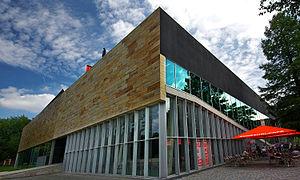
Remment « Rem » Lucas Koolhaas, né le 17 novembre 1944 à Rotterdam est un architecte, théoricien de l’architecture et urbaniste néerlandais.